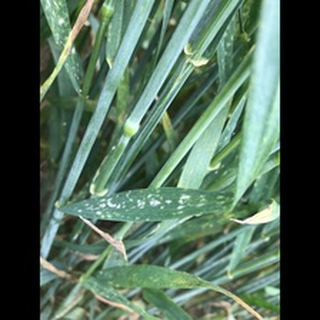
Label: wheat_mildew